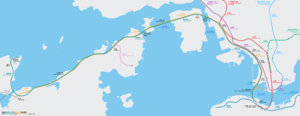
La ligne Tung Chung est une ligne du métro de Hong Kong. Elle traverse 8 stations de métro différentes.
L'Airport Express est une ligne du métro de Hong Kong. Elle relie l'aéroport international de Hong Kong au centre d'exposition AsiaWorld-Arena.